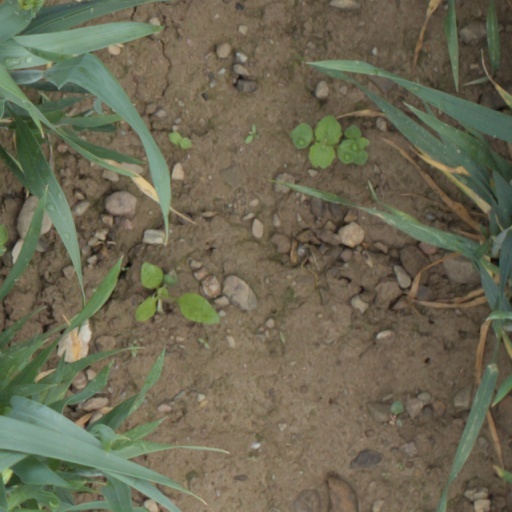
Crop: wheat